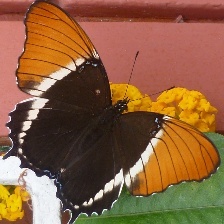
Species: BROWN SIPROETA